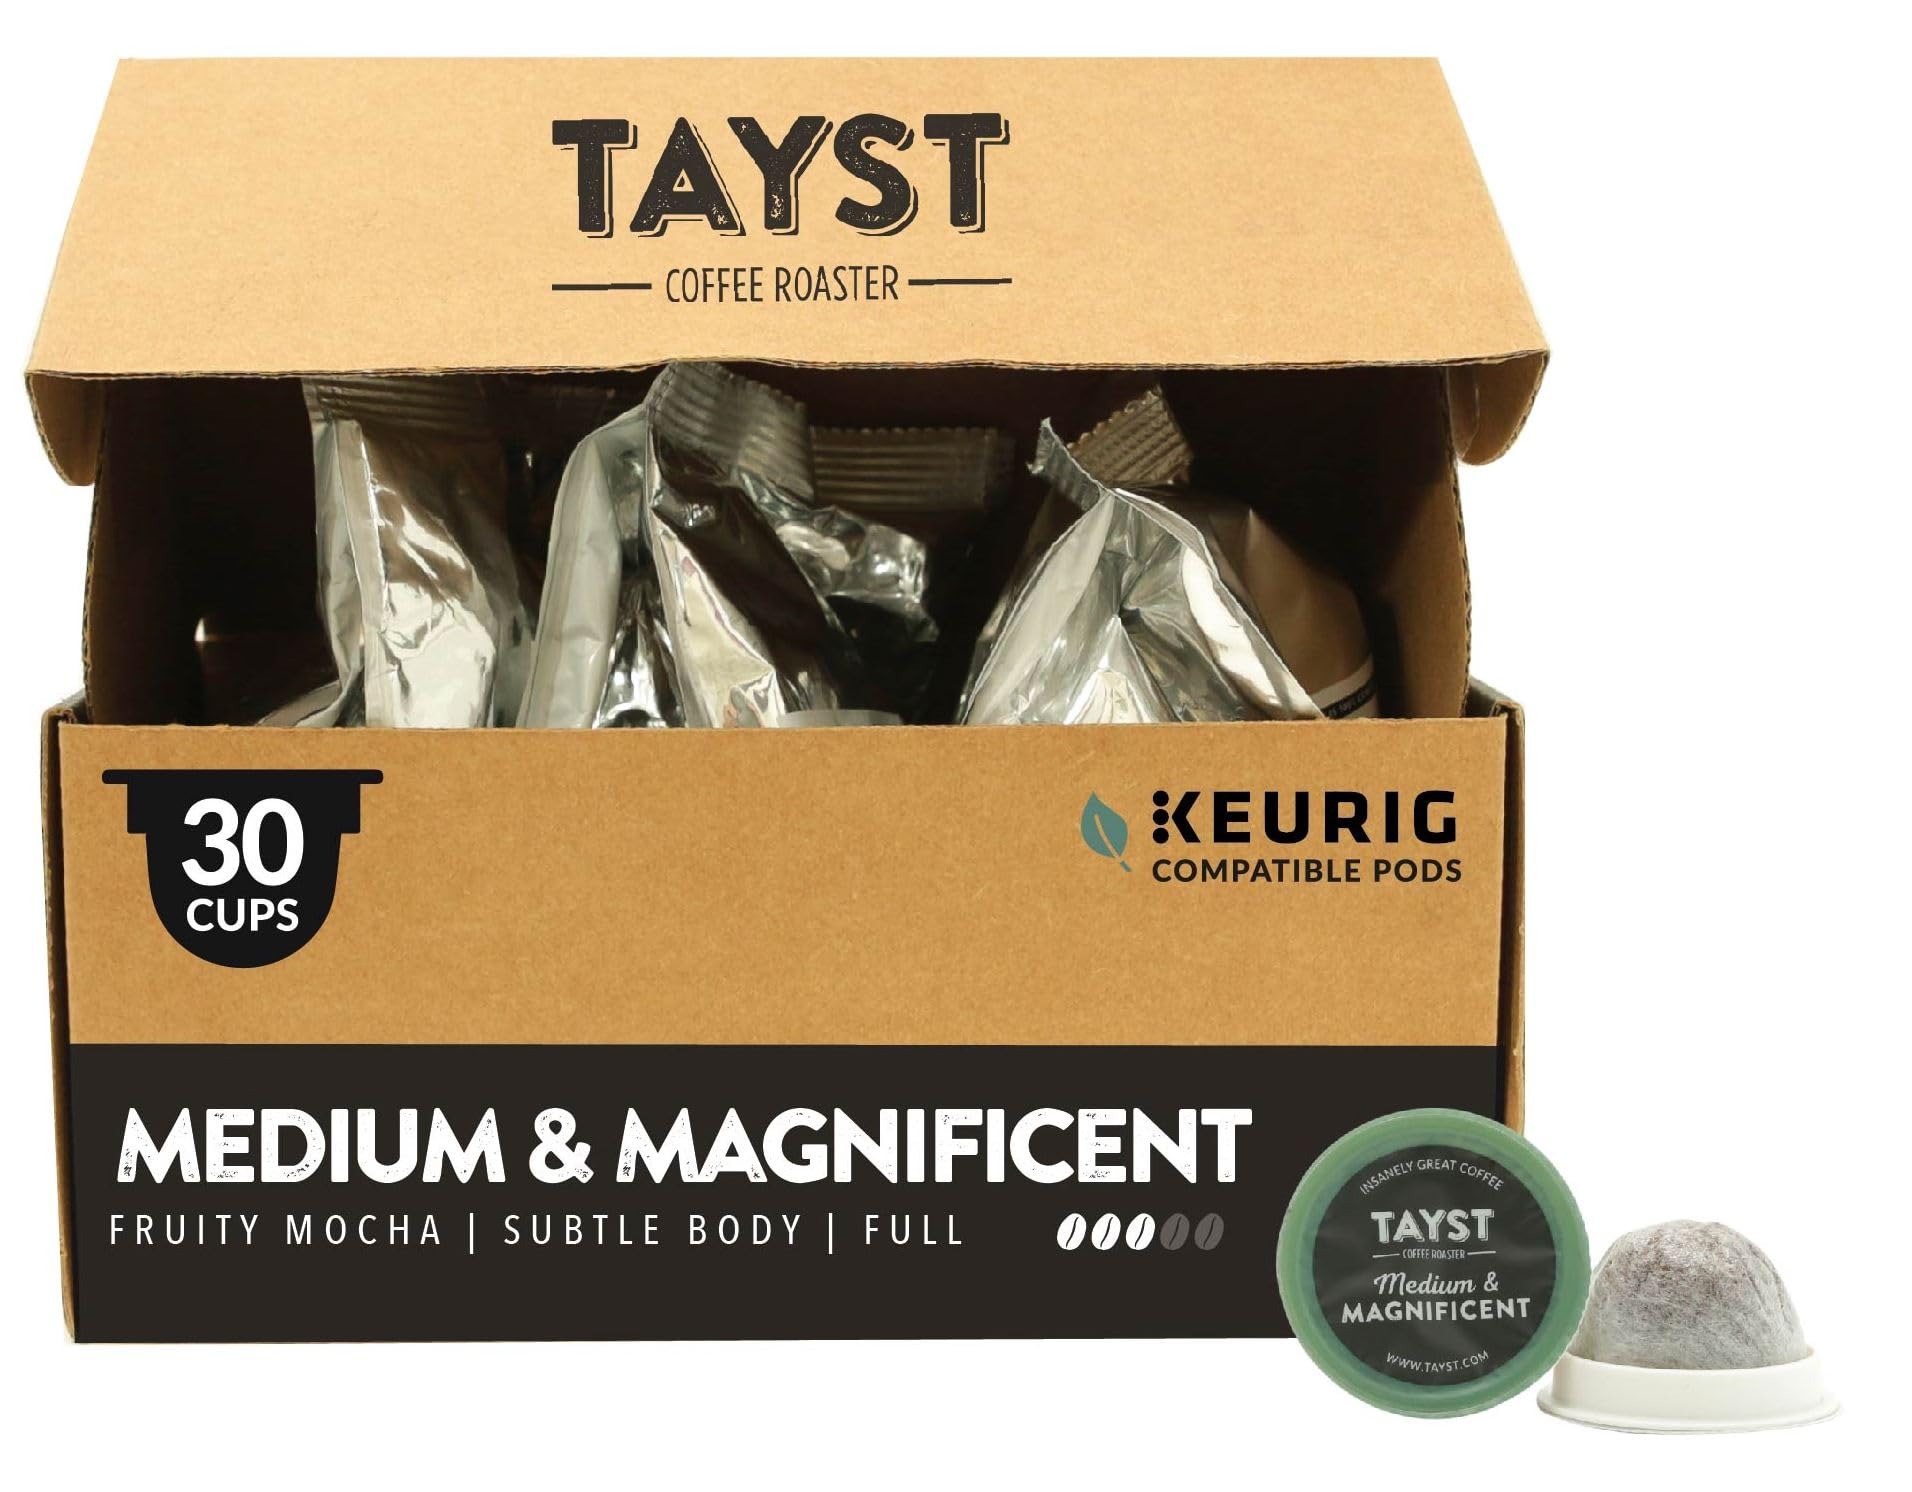
Item Name: Tayst Coffee Pods, Medium & Magnificent Medium Roast, K Cups Compatible with Keurig Coffee Maker, Sustainable Single Serve, Pack of 30
Bullet Point 1: 30 Medium Magnificent - Have an Unreal Day! Start with this Magnificent brew in your cup. Tinge of fruity mocha, subtle body, full of flavor! Who wants to be magnificent? We do!
Bullet Point 2: It all starts with the bean. We only select the finest beans from some of the most fertile soil on the planet, giving our beans the premium roasted coffee flavors only.
Bullet Point 3: Coffee with a purpose. Our coffee is sourced sustainably to be in harmony with the planet. We're focused on transitioning homes & offices from traditional plastic kcups into Tayst's 100% compostable pods. Simple changes have great impact.
Bullet Point 4: Rainforest Alliance: Certified farmers do not use agrochemicals prohibited by the US EPA. We're proud to support such an organization
Bullet Point 5: Life's Too Short, For Crappy Coffee! Our perfectionist roasters coddle the beans every step of the way, roasting them by hand to create deliciously crafted blends. Our grindmaster crushes and grinds the beans to the perfect feel to properly extract the flavors in your cup.
Product Description: <p><strong>MEDIUM &amp; MAGNIFICENT</strong> - Have an unreal day! Start with this Magnificent brew in your cup. Tinge of fruity mocha, subtle body, full of flavor! Who wants to be magnificent?</p> <p><strong>INSANELY GREAT COFFEE - AWESOME FOR THE PLANET</strong> - We're taking strides in changing the world's perspective on single serve coffees. Because it's convenient doesn't mean it has to taste crappy. We're using innovation to make single serve coffee great.</p> <p><strong>SUPERIOR BEANS</strong> It all starts with the bean, the people who grow it and the soil it is sewn. We only select the finest beans from some of the most fertile soil on the planet, giving our beans the roasted coffee flavors only the Gods have dreamt. Our perfectionist roasters coddle the beans every step of the way until the grindmaster crushes and grinds them to the perfect feel to properly extract the flavors into your cup. We know, sounds like poetry right!</p> <p><strong>EARTH FRIENDLY - COMMITTED TO REDUCING THE IMPACT OF SINGLE SERVE COFFEE.</strong> We searched for a year to find the right mechanism to distribute our coffee properly that wouldn&rsquo;t harm the planet.<br /> &bull; 100% Compostable<br />&bull; The Earth, Tayst compostable coffee pods become one with the Earth, creating nutrient rich soil<br />&bull; The Lid is made from bio materials and water-based compostable ink<br />&bull; The Ring is made from natural bean skins<br />&bull; The Mesh is renewable bio resins<br />&bull; Full Flavor Extraction Our Mesh is special!</p> <p><strong> Rainforest Alliance Certified </strong> Void of harmful pesticides while supporting the families and communities that grow our beans. Farmers certified by the Rainforest Alliance do not use agrochemicals prohibited by the US EPA. Participating Coffee Farmers are audited annually against a rigorous standard. We're super proud we're able to support such an organization.<strong> - DRINK UP - LIFE'S TOO SHORT, FOR CRAPPY COFFEE!</strong></p>
Value: 1.0
Unit: Count

Price: 31.99